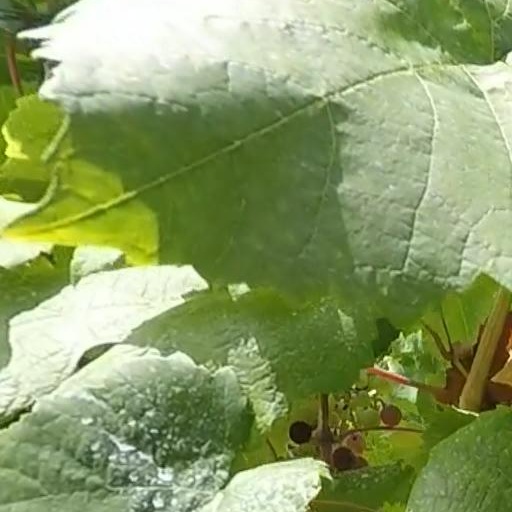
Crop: grape